Trevor Hoffman

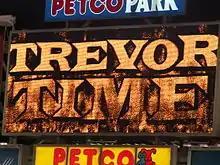
Petco Park's introduction for Hoffman's entrance during his tenure with the Padres.

In both 1996 and 1997, Hoffman pitched over 80 innings, with 111 strikeouts, averaged approximately 40 saves, and had ERAs of 2.25 and 2.66. In 1996, the Padres entered the last three games of the season in Los Angeles trailing the division-leading Dodgers by two games. Hoffman recorded saves in each of the final three games against the Dodgers, as the Padres won the NL West for their first division title in 12 years. After finishing the season with 18 straight saves, Hoffman was named "The Sporting News" NL Fireman of the Year in 1996, and received votes for both the Cy Young Award and the NL Most Valuable Player (MVP) Award. The Padres played the St. Louis Cardinals in the 1996 National League Division Series (NLDS) and were swept in the series 3–0. Hoffman entered Game 2 with the score tied and one out and inherited runners on second and third. A run scored as he retired the only two batters he faced, and the Padres lost 5–4. In Game 3, Hoffman recorded the loss as he came into the tie game and allowed a 2-run homer to Brian Jordan for a 7–5 loss. The following season on June 23, 1997, he came in with the bases loaded in the ninth inning and struck out J. T. Snow to save the 11–6 win over the San Francisco Giants and became the Padres' career saves leader with 109, passing Hall of Famer Rollie Fingers. San Diego won only 76 games that year, but Hoffman ranked second in the NL with 37 saves.